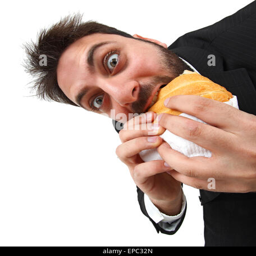
young man while eating quickly a sandwich on white background